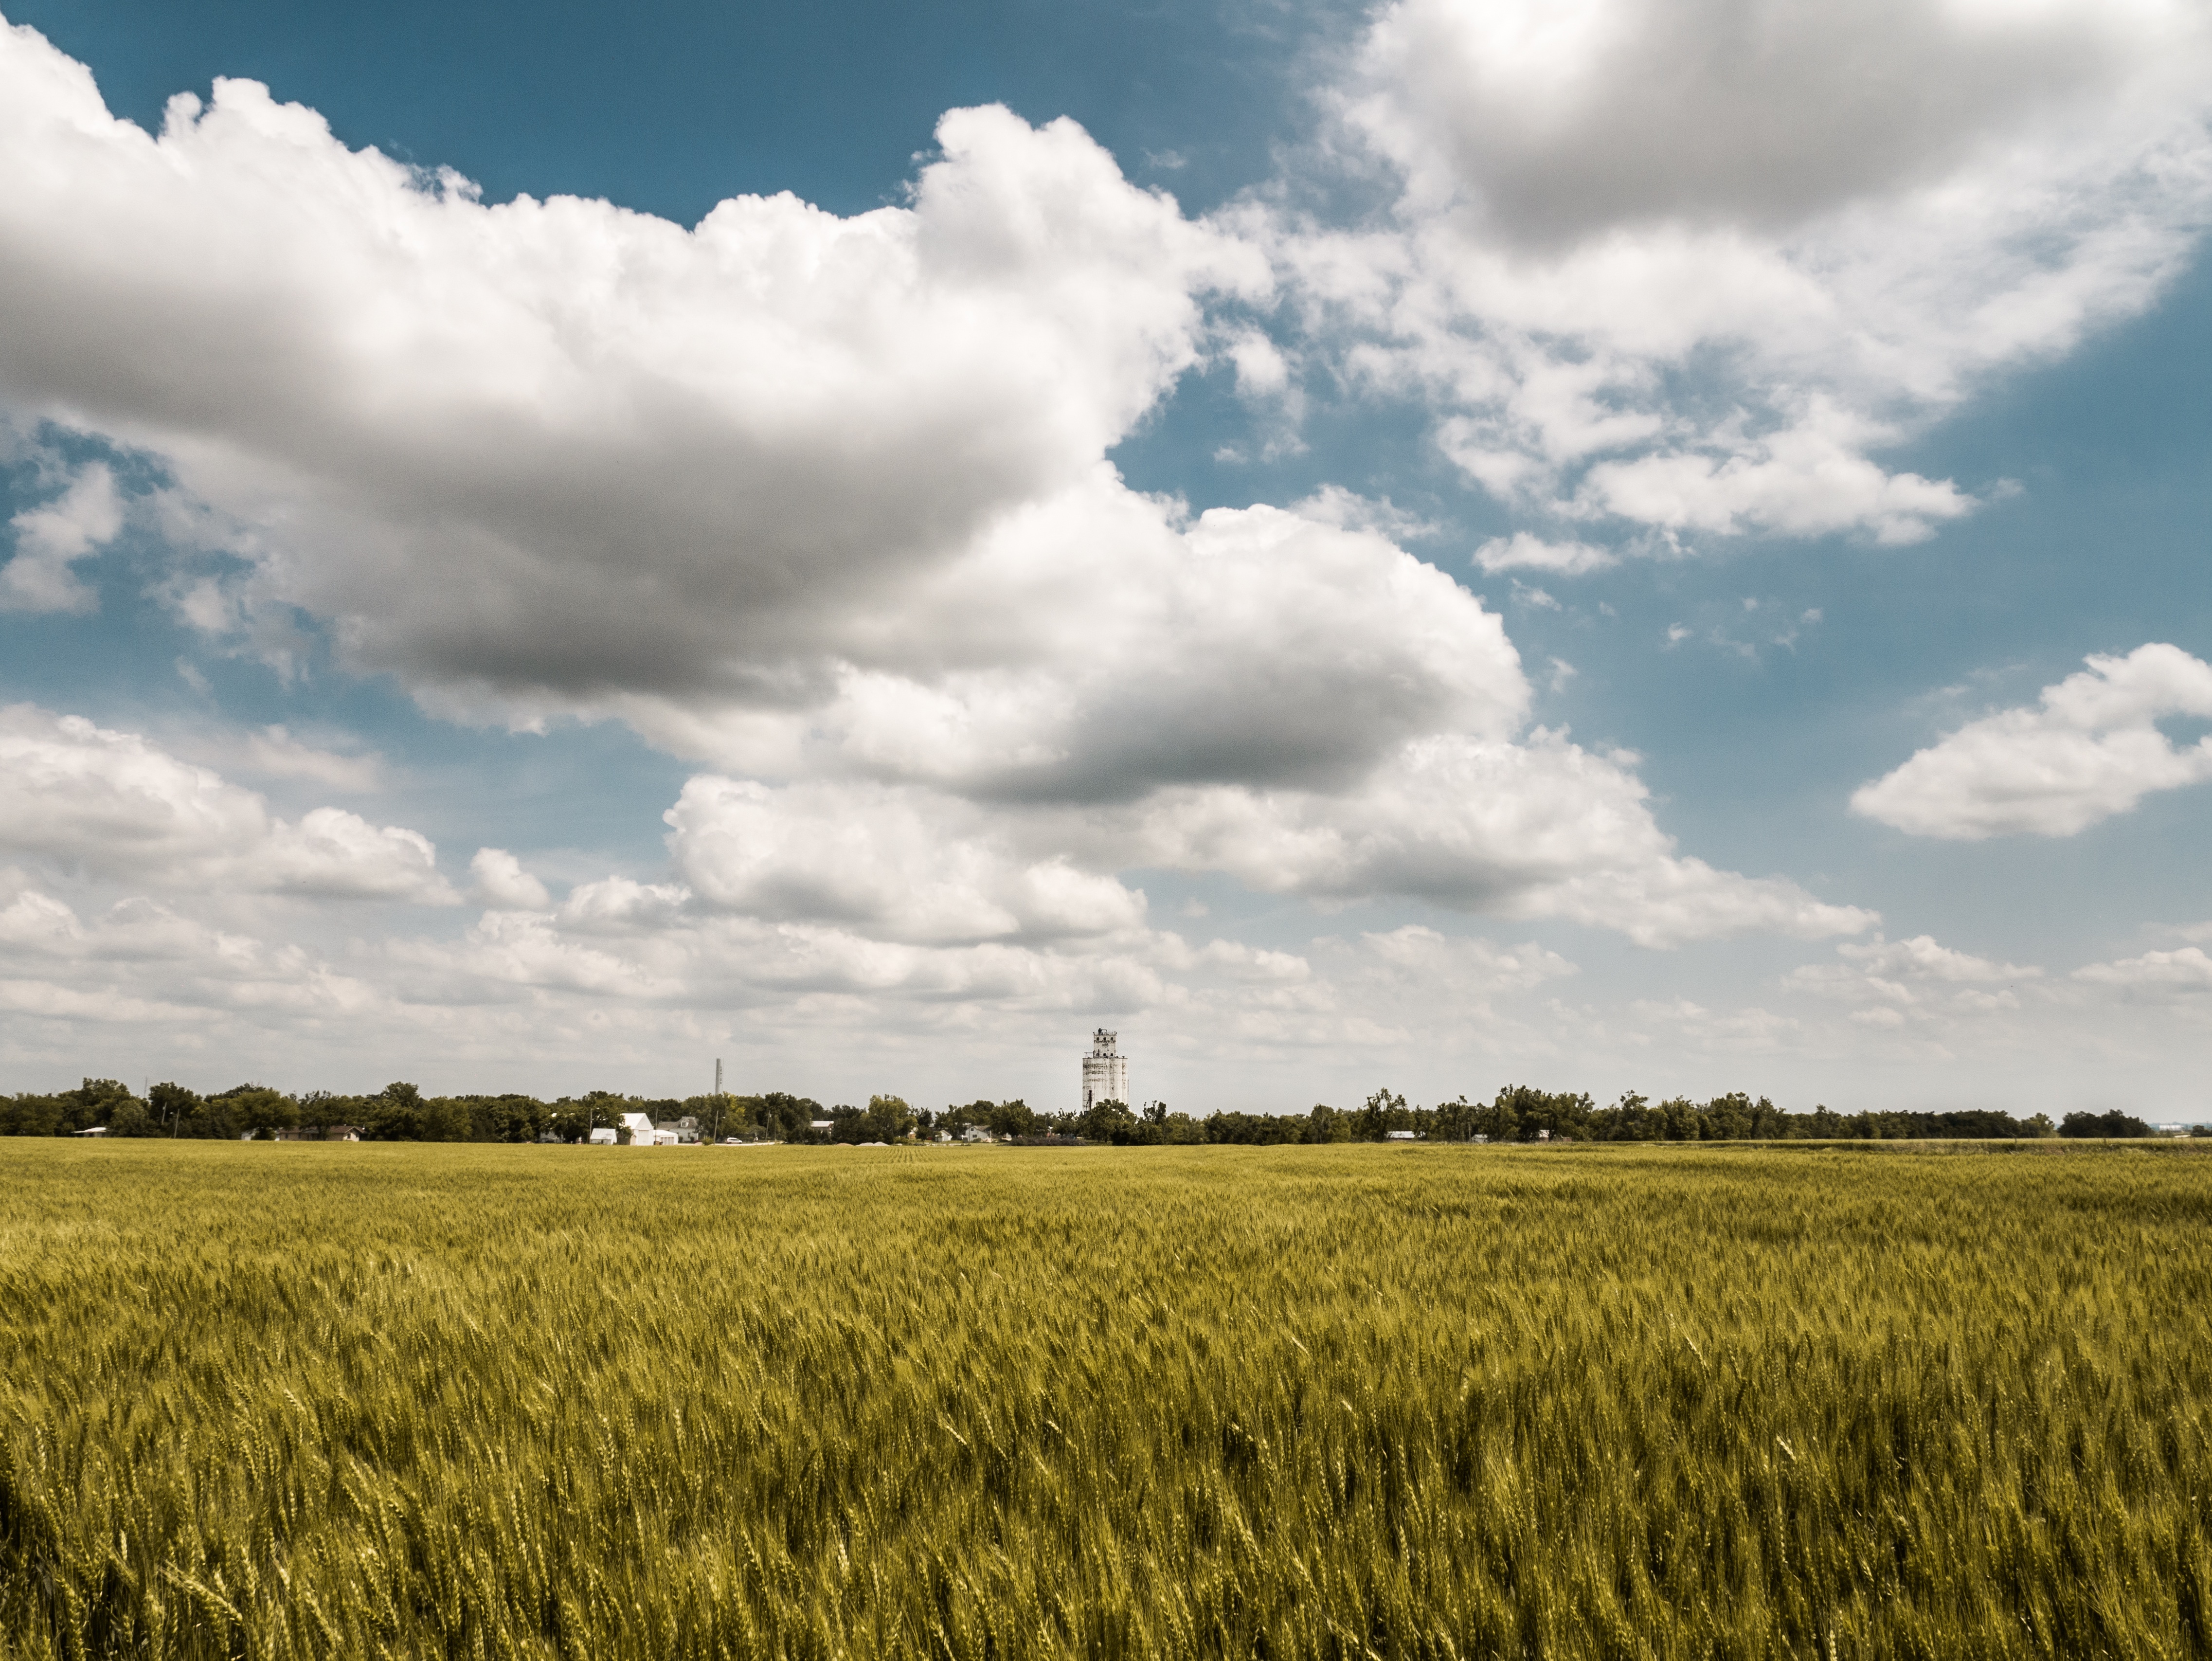
landscape, grass, horizon, cloud, plant, sky, field, meadow, prairie, food, crop, pasture, soil, agriculture, plain, rapeseed, grassland, ecosystem, steppe, rural area, paddy field, flowering plant, meteorological phenomenon, grass family, land plant